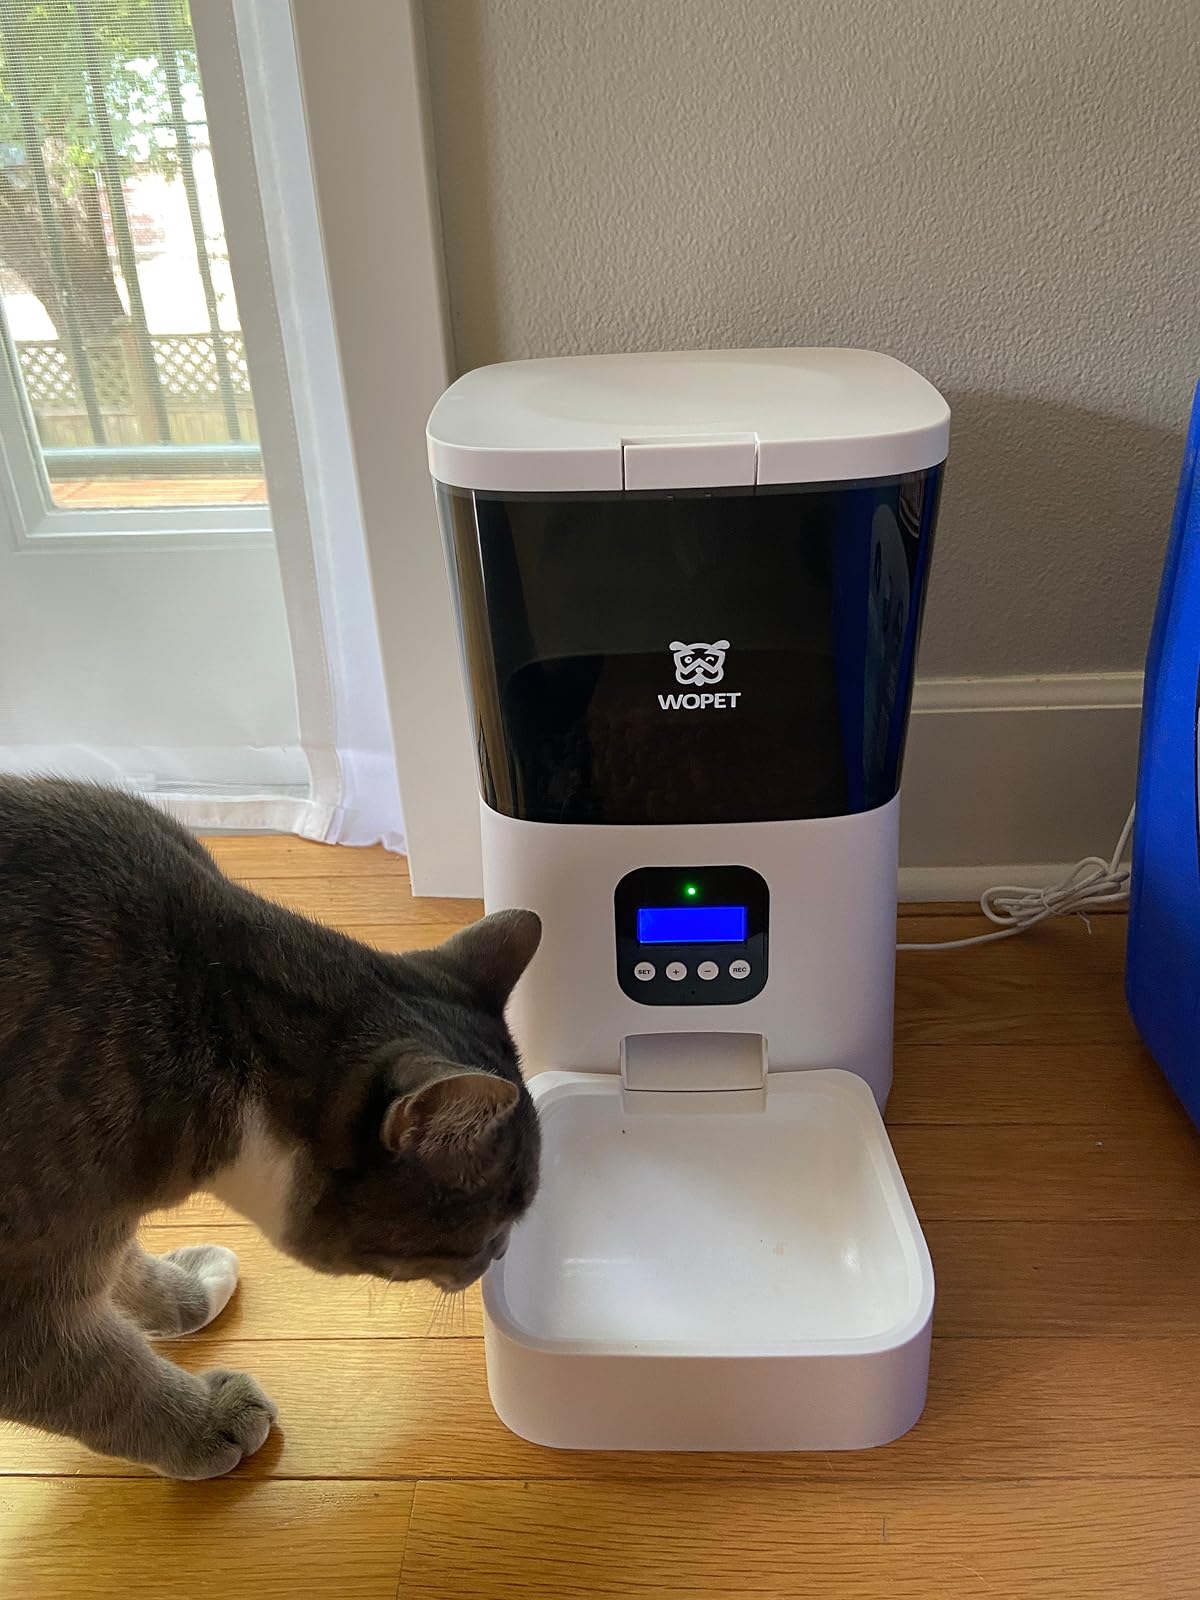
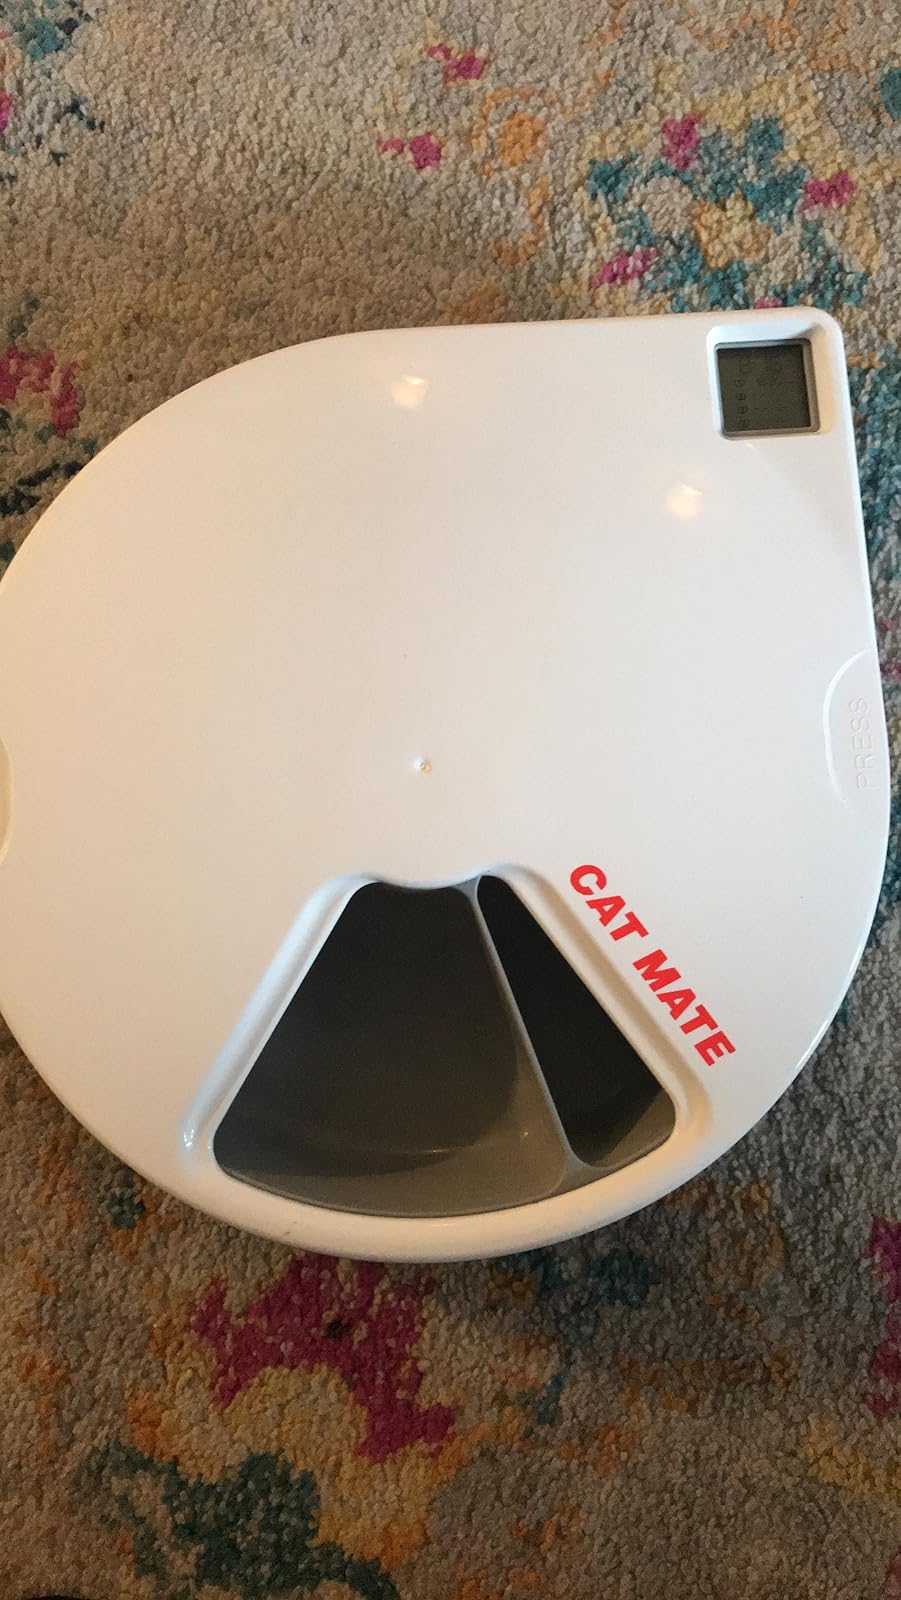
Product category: items_feeder
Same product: no